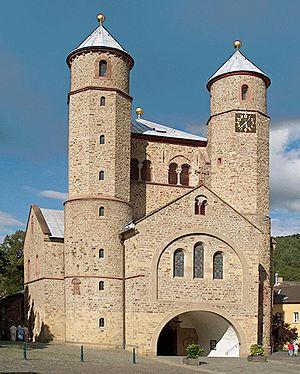
L'abbaye Saints-Crisant-et-Daria est une ancienne abbaye bénédictine de Bad Münstereifel, dans le Land de Rhénanie-du-Nord-Westphalie et l'archidiocèse de Cologne.
Crisant et Daria sont des saints du christianisme ancien.